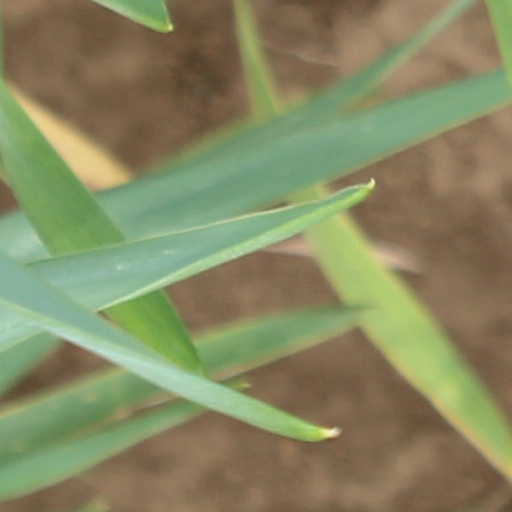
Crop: wheat